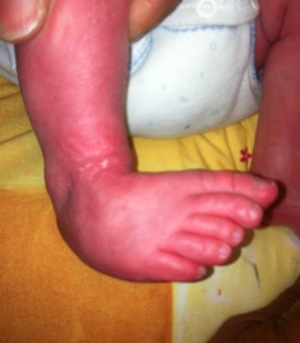
pied en Z sévère à la naissance
Le pied en Z est une déformation du pied congénitale caractérisée par une adduction du médio avant-pied associée à la présence d’une bosse dorsolatérale.